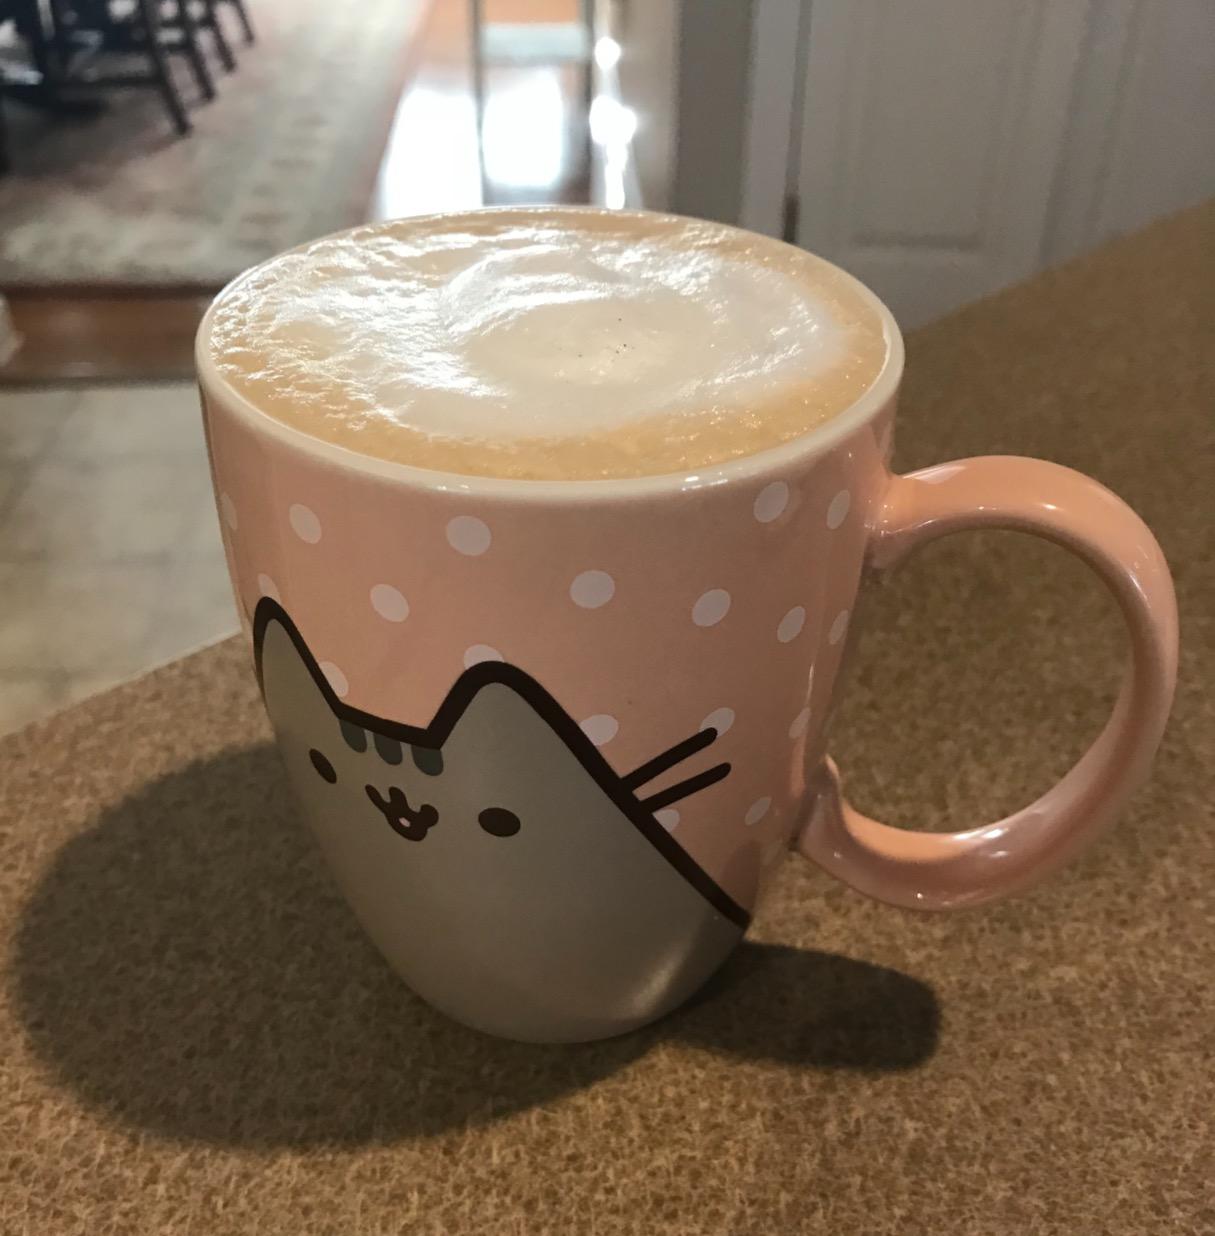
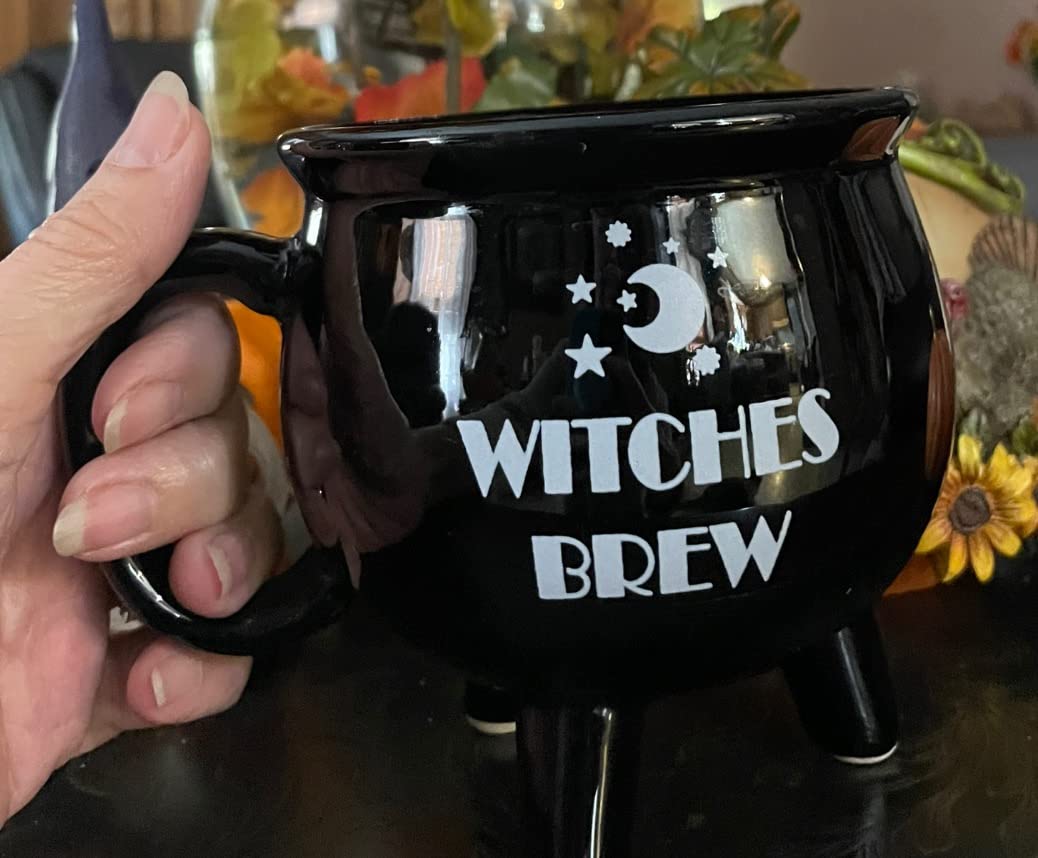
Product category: items_mug
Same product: no